People's Liberation Army Navy Submarine Force

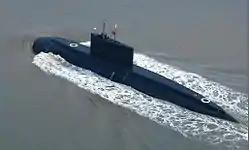
Russian-built Kilo-class in Chinese service

In 1996, two improved Kilo-class 636 submarines were ordered, delivered between 1997 and 1998. In 2002, a $2 billion deal was signed for eight more Kilo-class 636, these submarines particularly fitted with the capability of launching the Russian Novator 3M-54E Klub S cruise missile capable of engaging land and sea targets at 220 km. The Kilo class represents a huge leap forward in the PLAN submarine fleet. Originally a Soviet design in the 1980s, the Kilo-class was meant to be one of the world's quietest class of submarines. With 12 Kilos operational by 2006, it is unclear whether PLAN will buy more of these potent vessels.